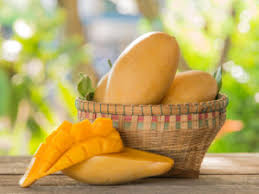
Label: Mango